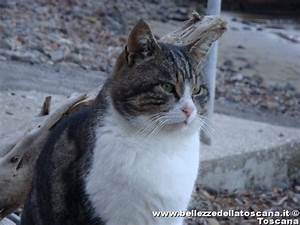
Label: cat